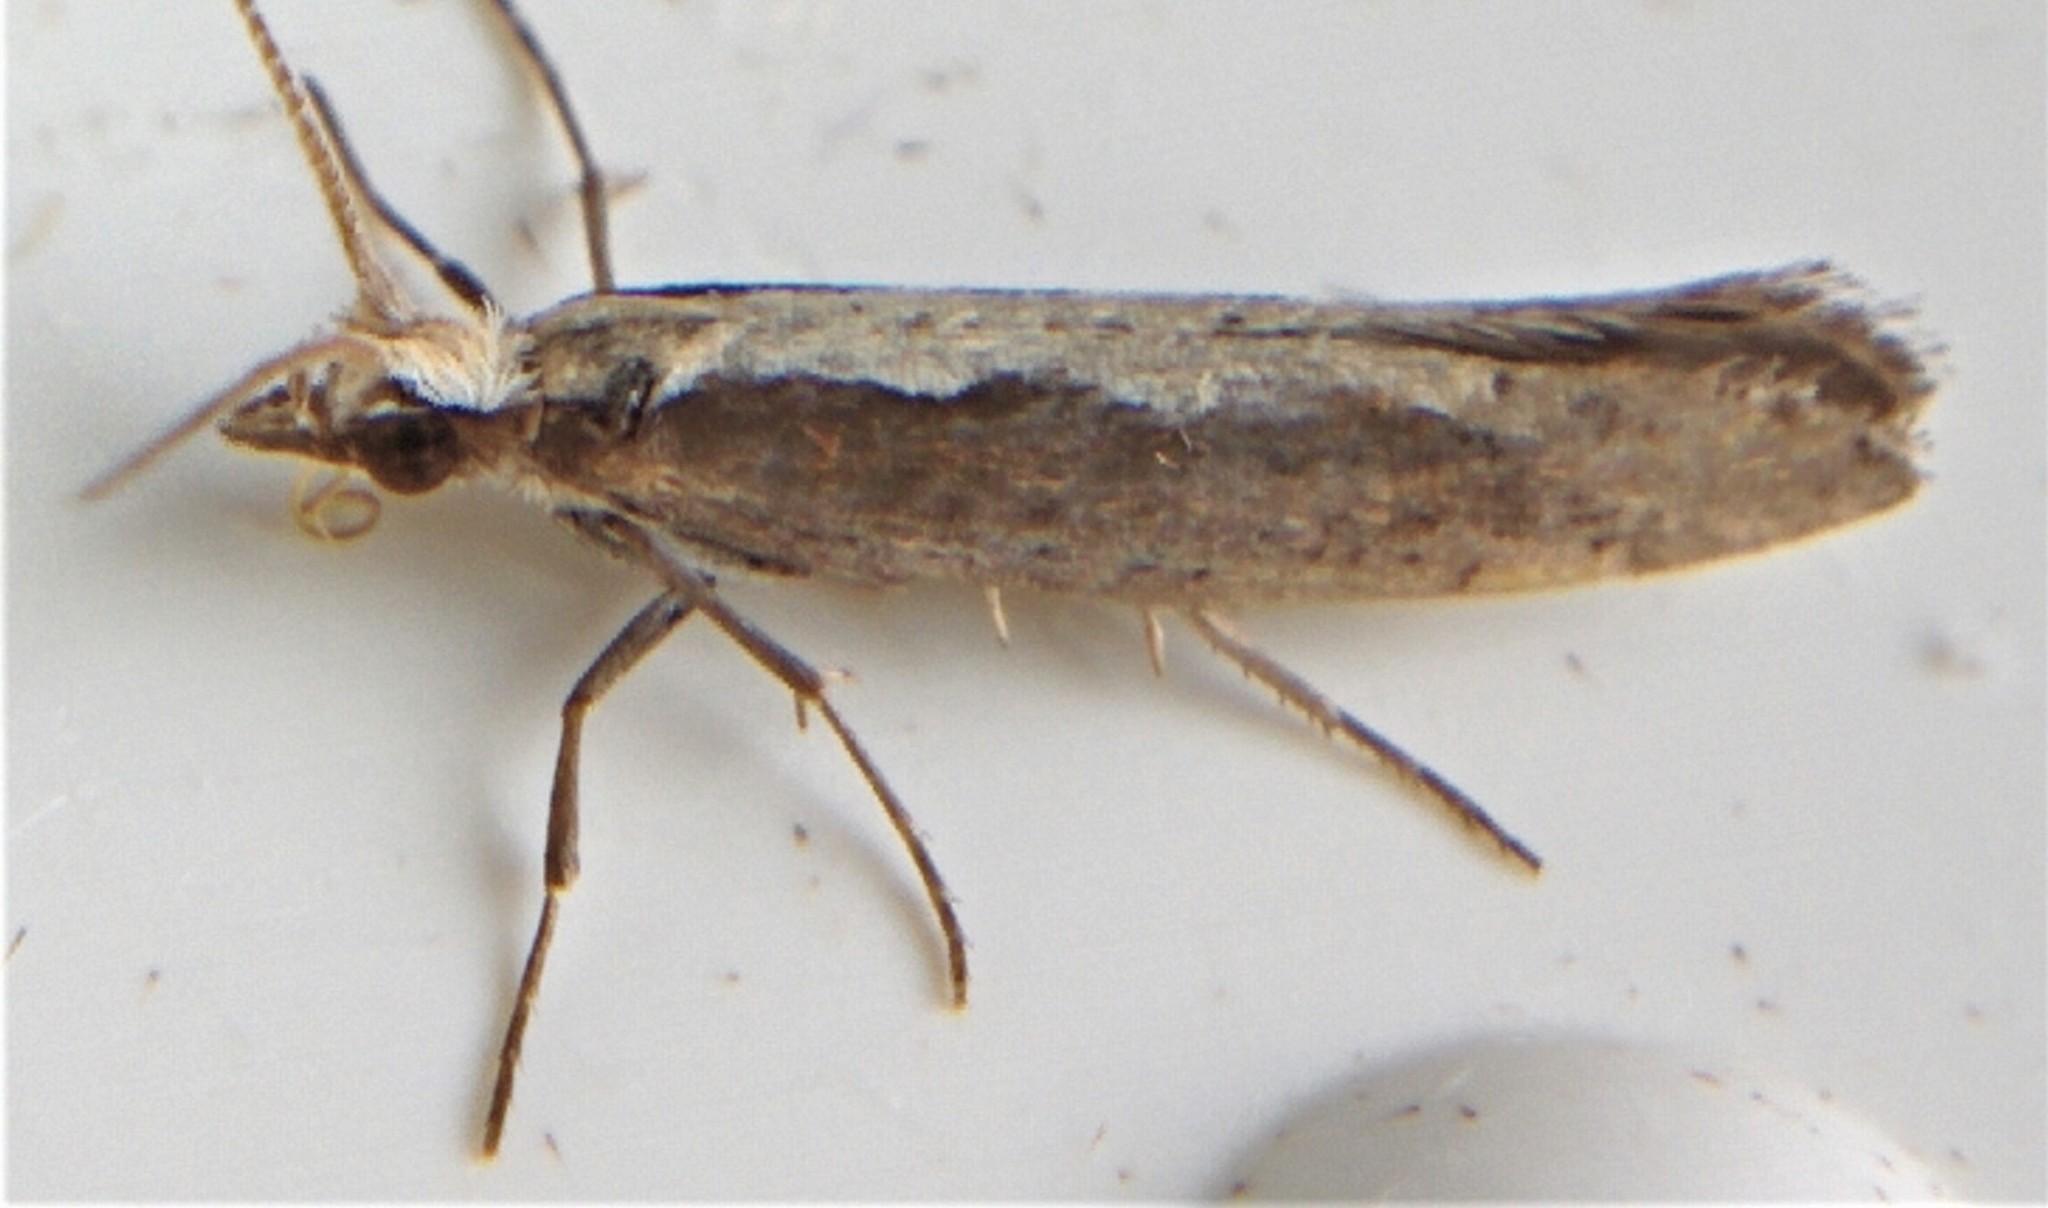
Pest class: diamondback_moth